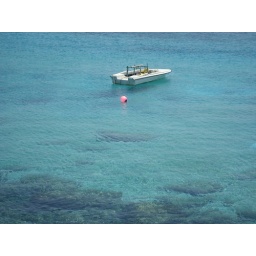
Little boat in a big ocean